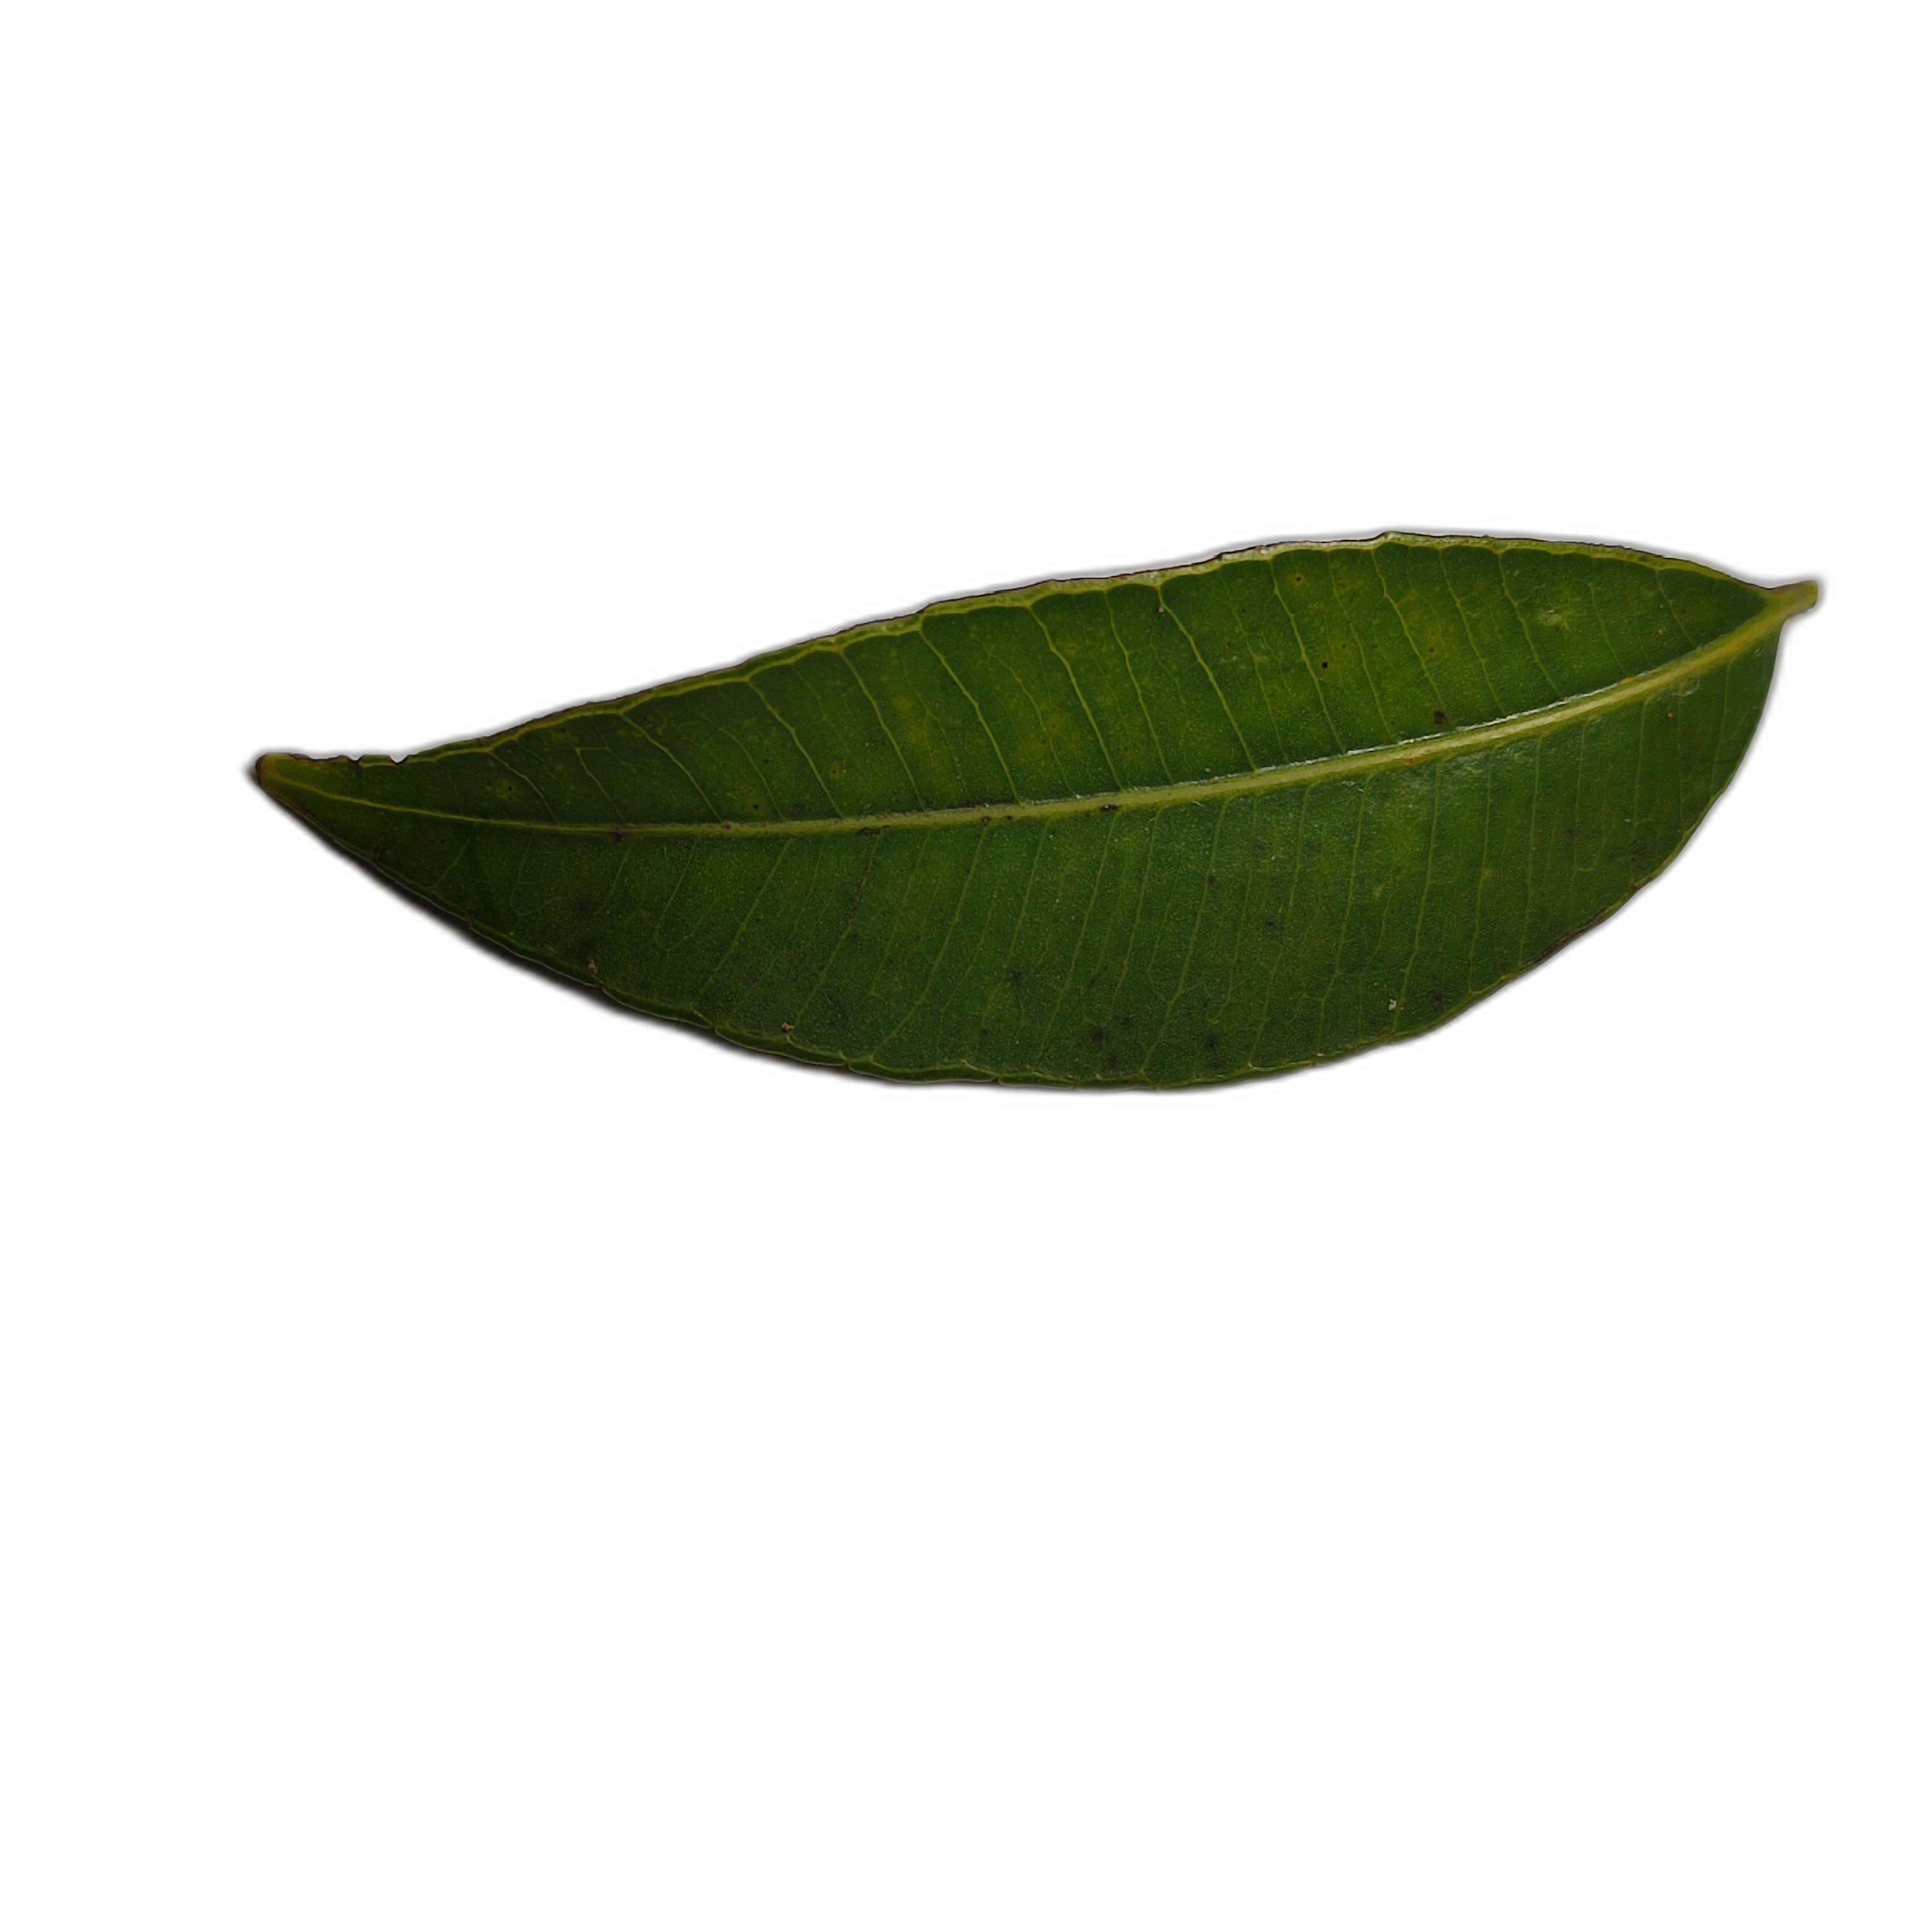
Label: healthy